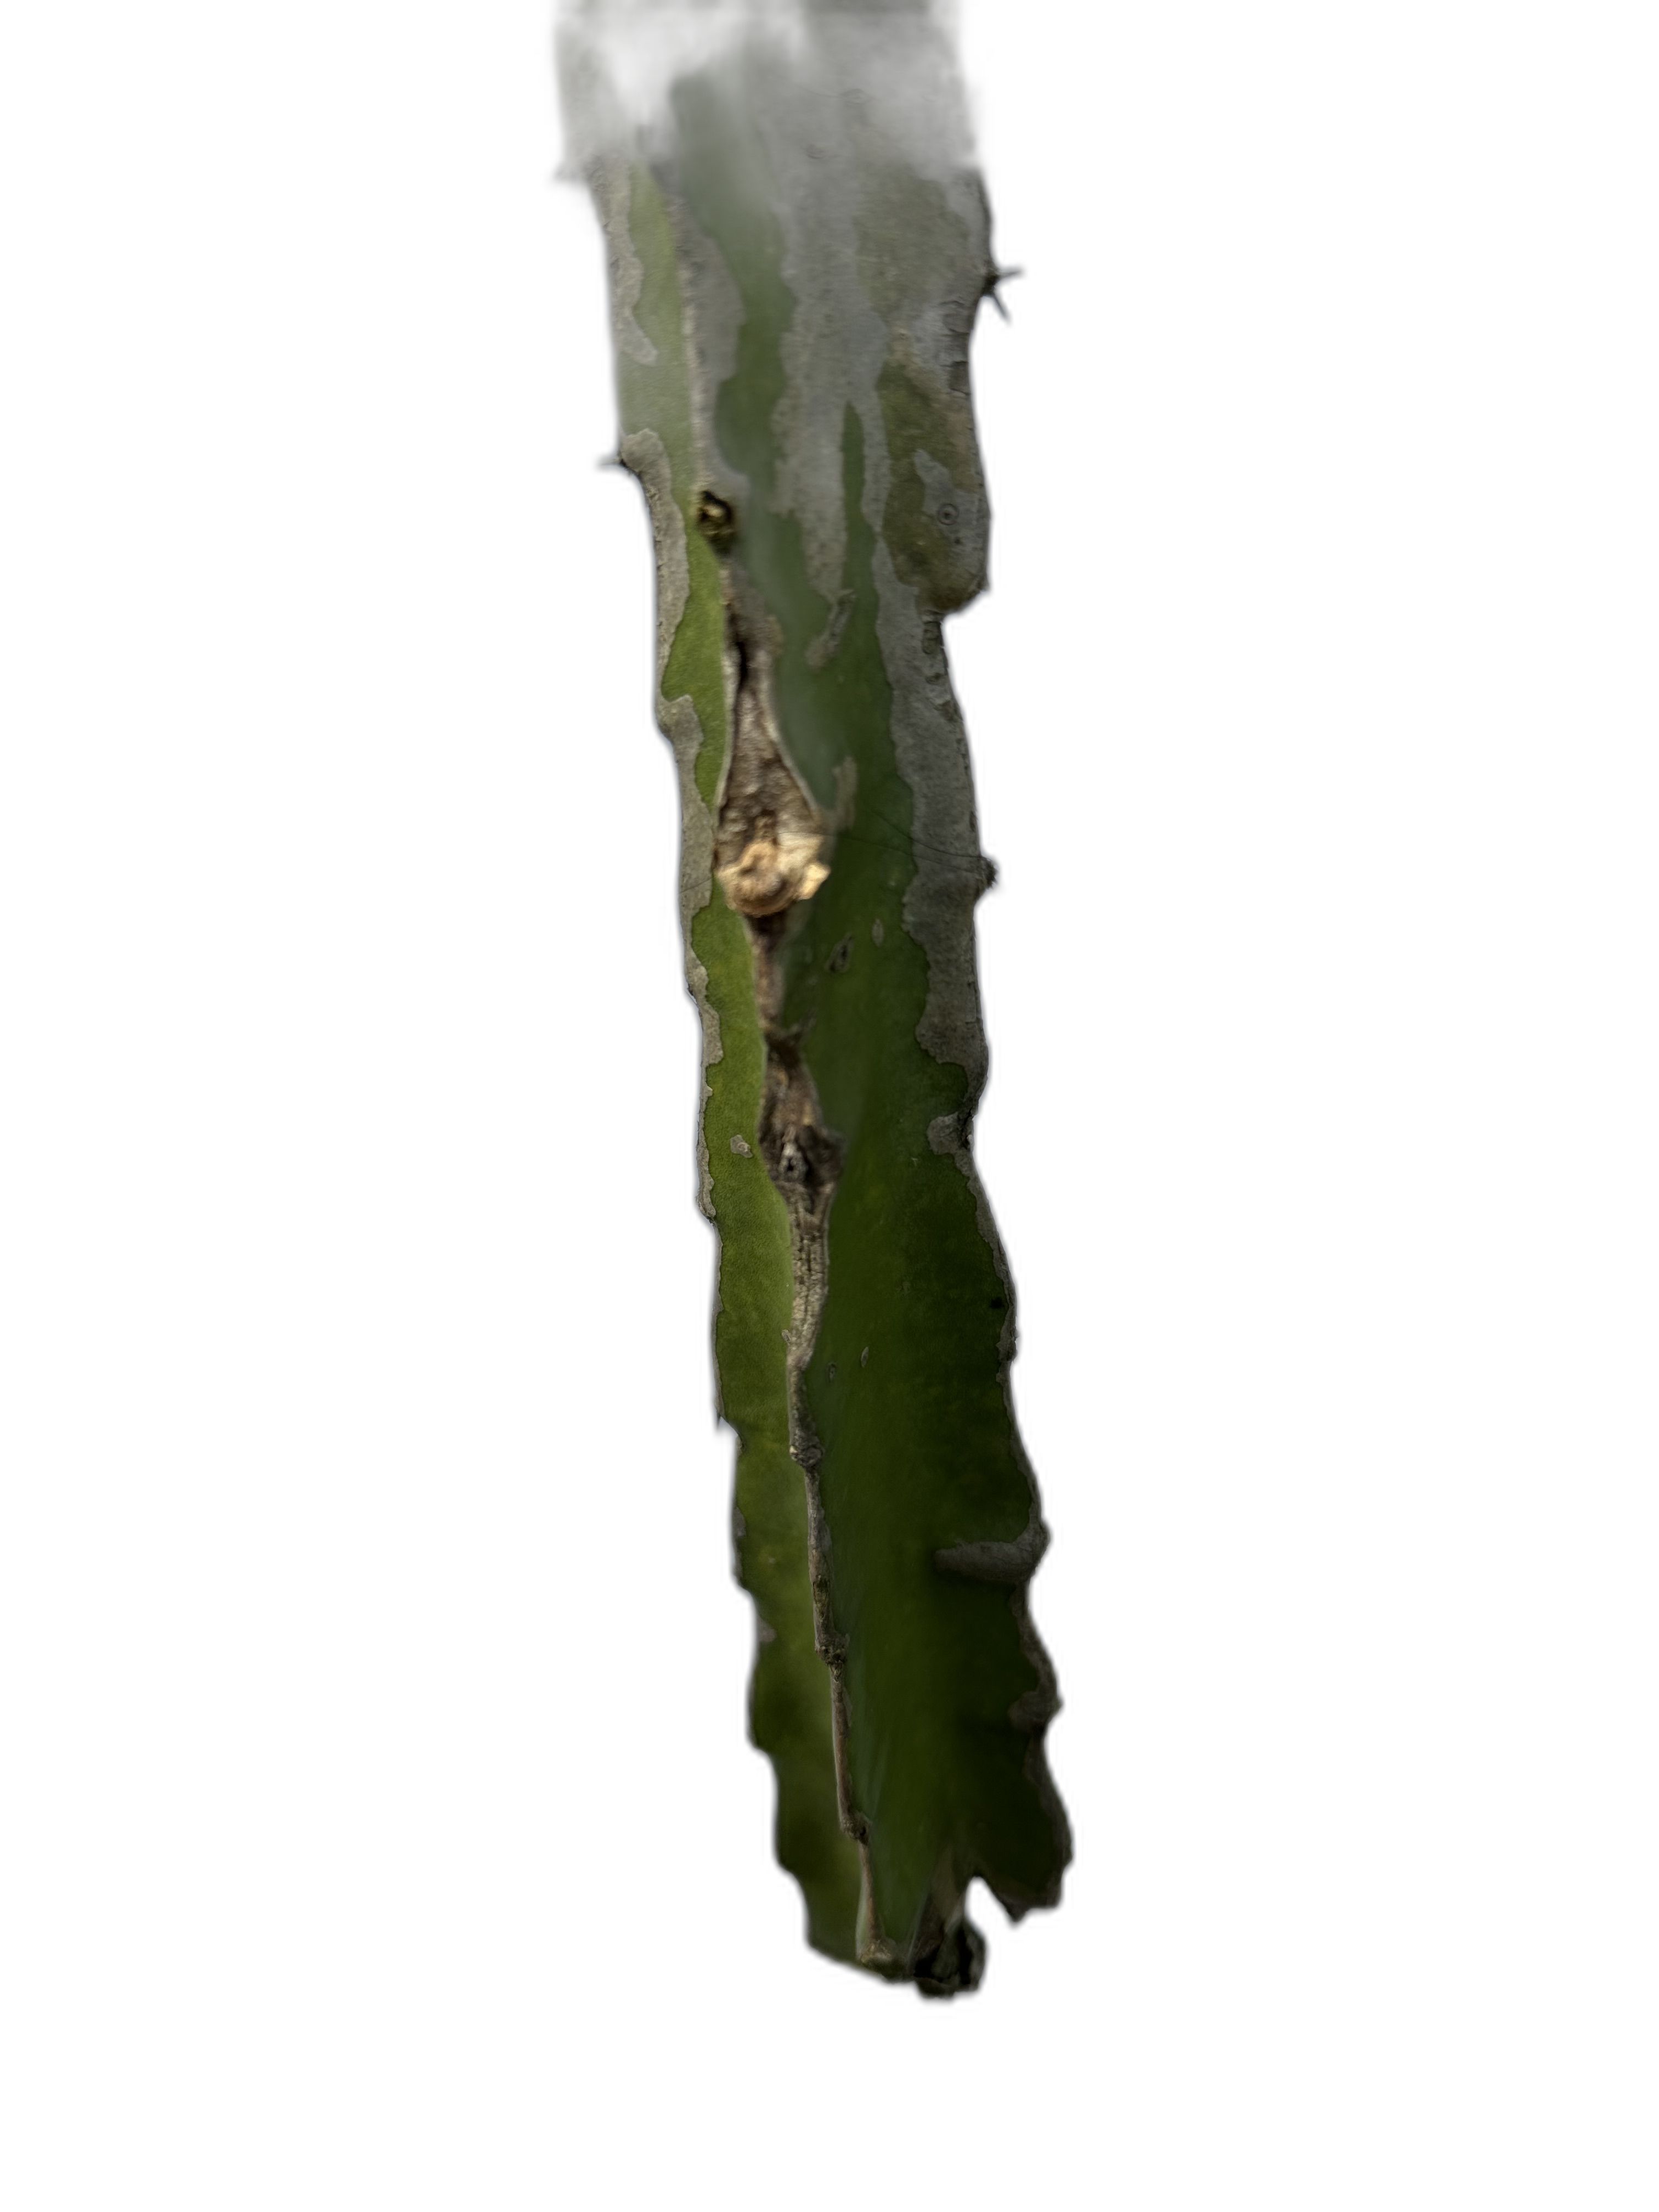
Label: Bad leaf